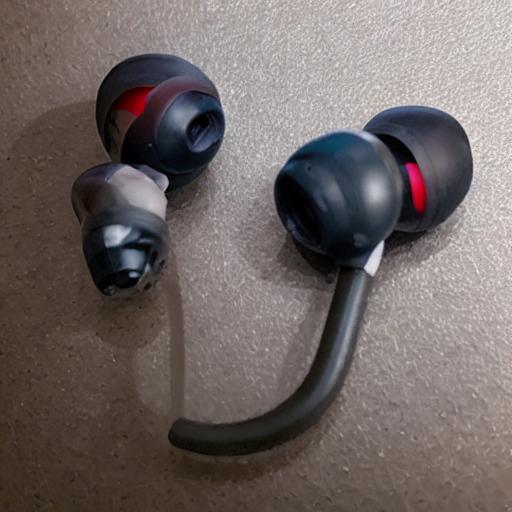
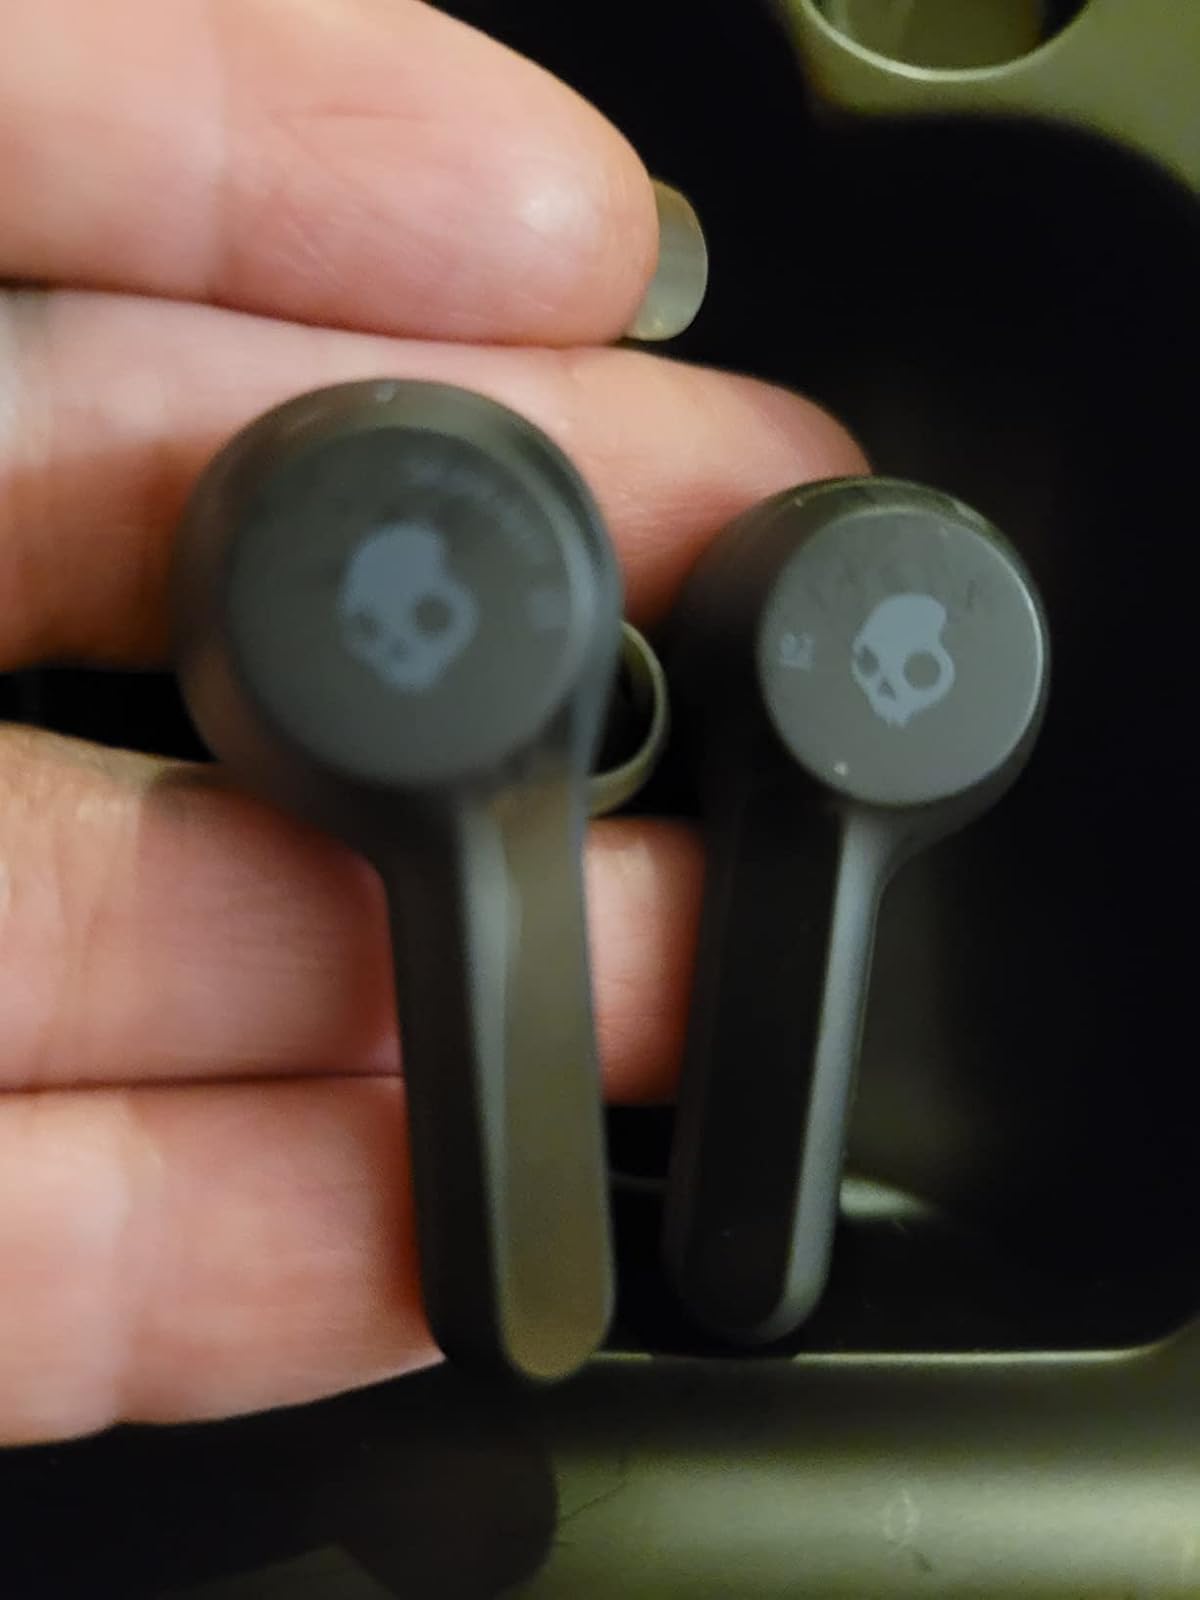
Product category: earbuds
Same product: no